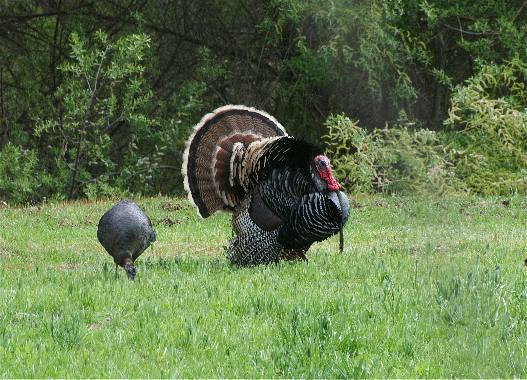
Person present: No